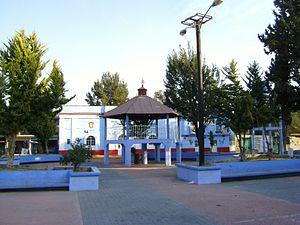
Tlapanaloya est un petit village situé à nord de Mexico, c'est une petite localité de l'État du Mexique et c'est la municipalité de Tequixquiac. Le pays est divisé en cinq barrios.